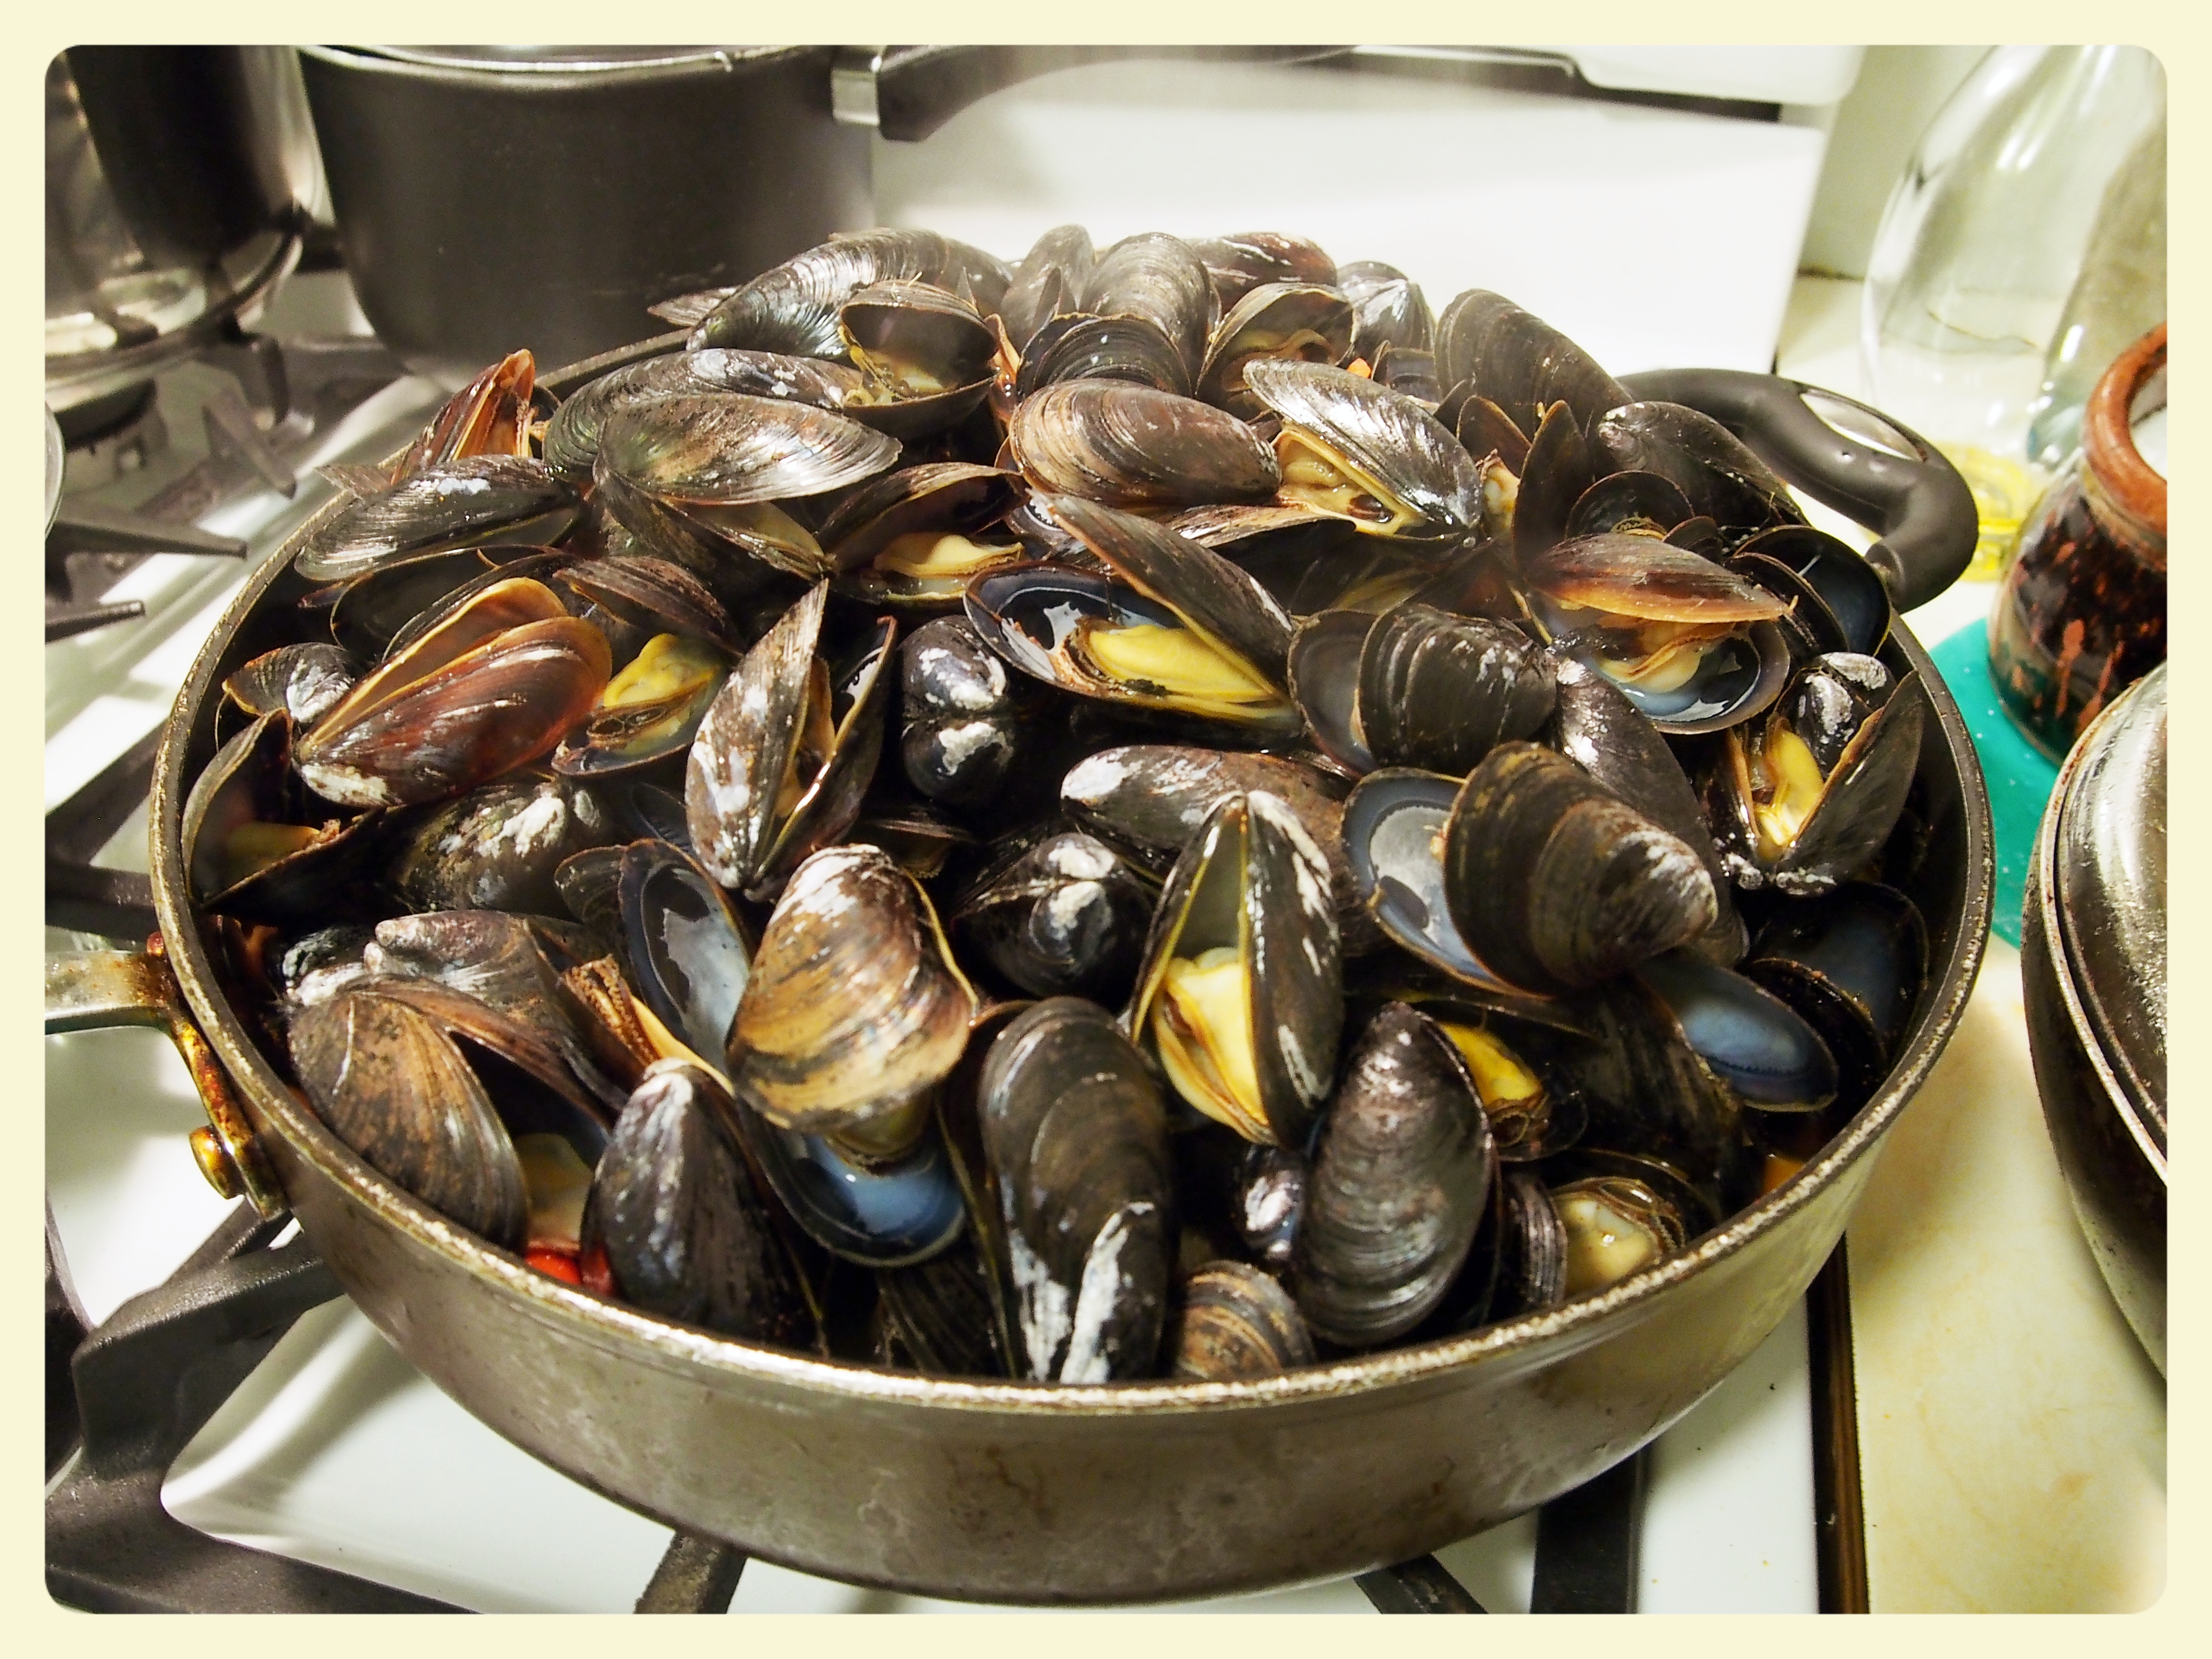
dish, food, cooking, seafood, fish, homemade, invertebrate, clam, mussel, dinner, tasty, cockle, molluscs, yummy, supper, culinaryarts, mussels, clams oysters mussels and scallops, animal source foods, spaghetti alle vongole